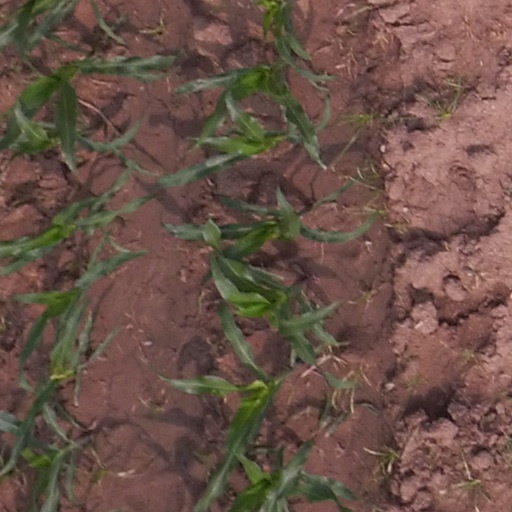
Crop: maize; corn